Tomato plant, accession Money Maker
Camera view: bottom (45 deg); turntable rotation: 0 degrees
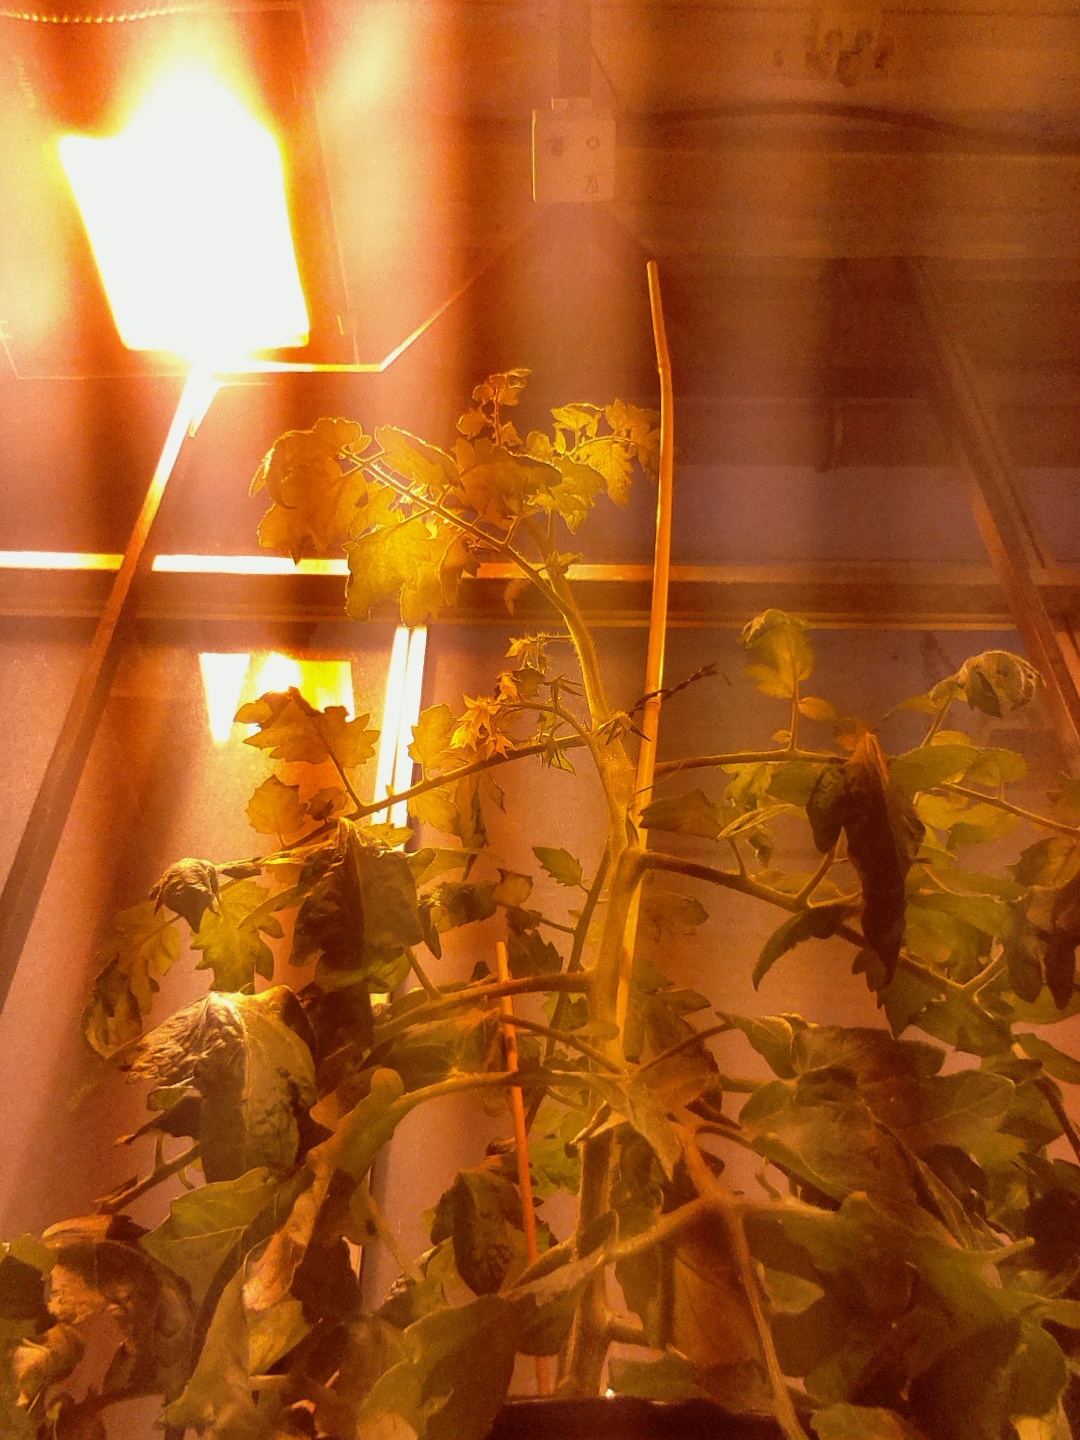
BBCH growth stage 69: End of flowering, 90%-100% of flowers open, more petals falling